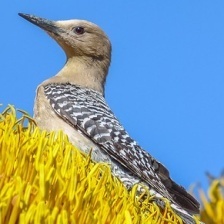
Species: GILA WOODPECKER
Scientific name: MELANERPES UROPYGIALIS